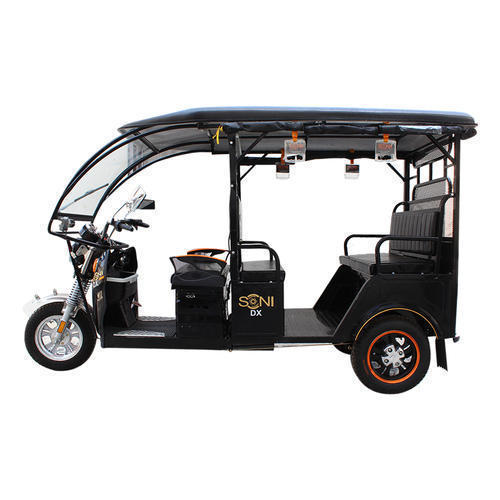
Vehicle type: Auto Rickshaws